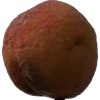
Label: peach